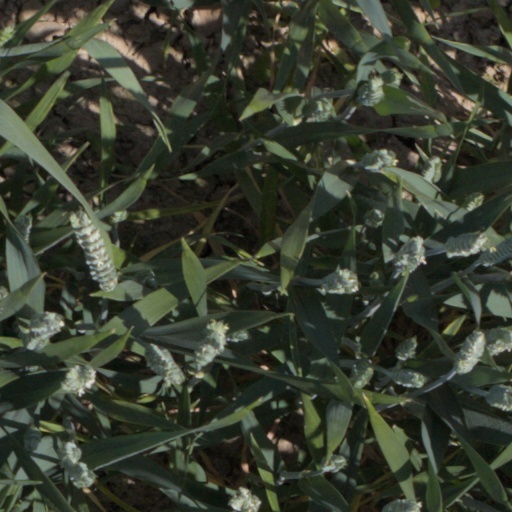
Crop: wheat